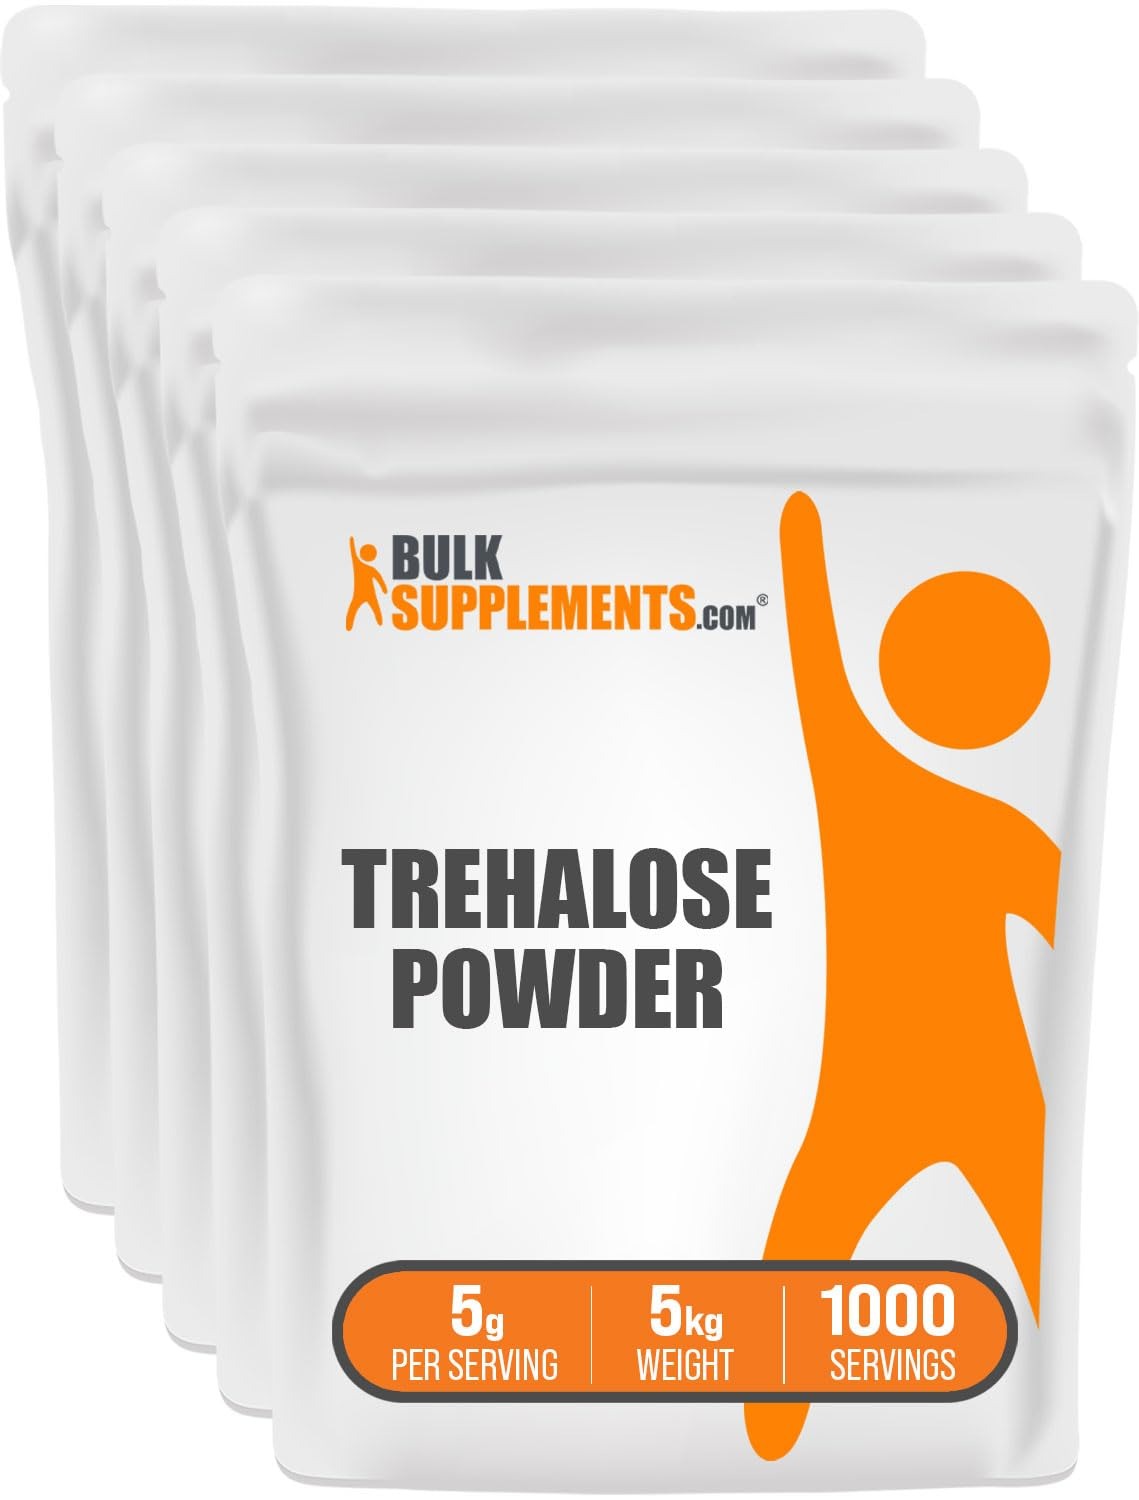
Item Name: BulkSupplements.com Trehalose Powder - Natural Sweetener, Trehalose Sugar Substitute - Vegan & Gluten Free, 5g per Serving, 5kg (11 lbs) (Pack of 5)
Bullet Point 1: Defining Sweetness, Redefined: At our core, a sweetener is not just a substitute for sugar; it's an invitation to a world where sweetness harmonizes with health. Our Trehalose powder is crafted to deliver the full sensory joy of sugar, minus the health drawbacks, paving the way to a life where indulgence and well-being walk hand-in-hand.
Bullet Point 2: Elevate Your Culinary Creations: Transform your kitchen into a sanctuary of health and taste with our versatile Trehalose powder, or Trehalose sugar. Perfect for baking, cooking, or just adding a touch of sweetness to your favorite beverage, our sweeteners maintain their delightful taste under a variety of conditions, making every dish a masterpiece of flavor.
Bullet Point 3: Peace of Mind in Every Serving: Enjoy the sweet life without fear! Our Trehalose powder, a natural sweetener, is meticulously manufactured to ensure they’re free from common allergens. This means you can indulge in your favorite sweets, confident in the knowledge that you’re not compromising your health for taste.
Bullet Point 4: Transparent and Trustworthy: Experience the confidence that comes with choosing a supplement that not only meets rigorous third-party testing but also upholds the principles of clarity and integrity in its formulation and production.
Bullet Point 5: Commitment to Excellence: Produced in a facility compliant with strict cGMP standards, our Trehalose powder, or low calorie sweetener, stands as a testament to our dedication to quality. You can trust in our product's consistency and excellence, batch after batch.
Product Description: At BulkSupplements.com, we sell dietary supplement ranging from amino acids & protein powders, to herbal supplements, vitamins & minerals that may help your health and wellness journey. Find the perfect addition to your daily routine. Our wide selection gives you the freedom to create your own supplement regimen for your health goals. We offer variety of forms to help you find what works for your lifestyle, pick between powder, capsules & softgels. Our broad selection of dietary supplements are manufactured according to cGMP Standards to ensure the highest quality for manufacturing, packaging, labeling, and holding operations. Plus, we work with a third-party laboratory that test our each batches of our products at multiple stages during production, from raw material to finished products, to ensures compliance, standards, and consistency. With a variety of more than 500 supplements, we have something for everyone. Whether you're looking to maintain optimal health or just want some help crossing the finish line, we've got you covered.
Value: 176.37
Unit: Ounce

Price: 109.97